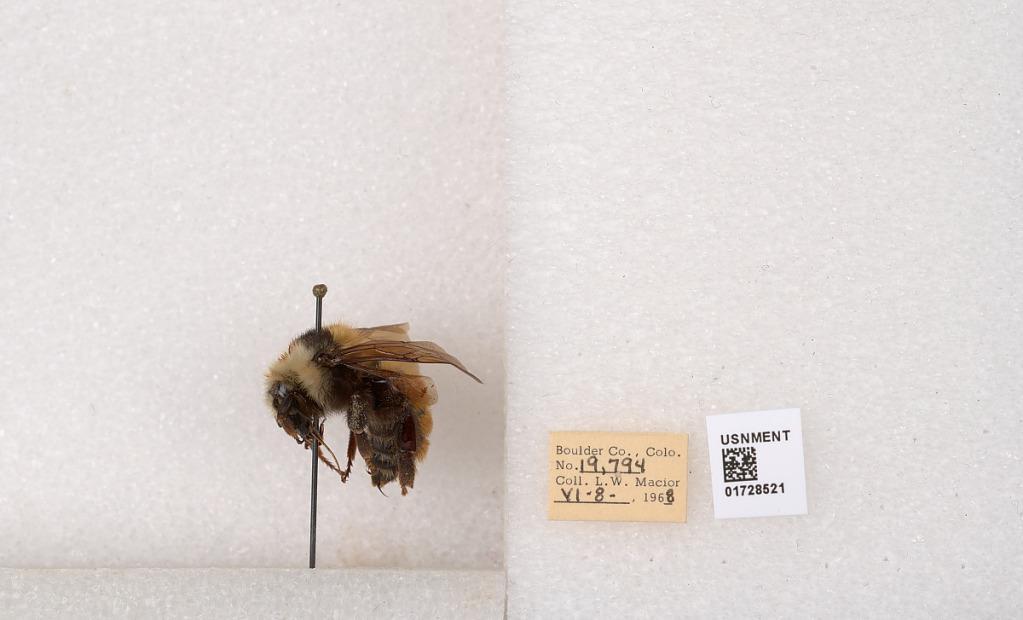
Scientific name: Bombus appositus Cresson
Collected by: L. Macior
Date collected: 1968-6-8
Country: United States
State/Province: Colorado
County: Boulder
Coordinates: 40.0925, -105.358